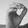
ASL letter: O